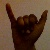
The image shows a hand gesture representing the letter 'Y' in Indian Sign Language.